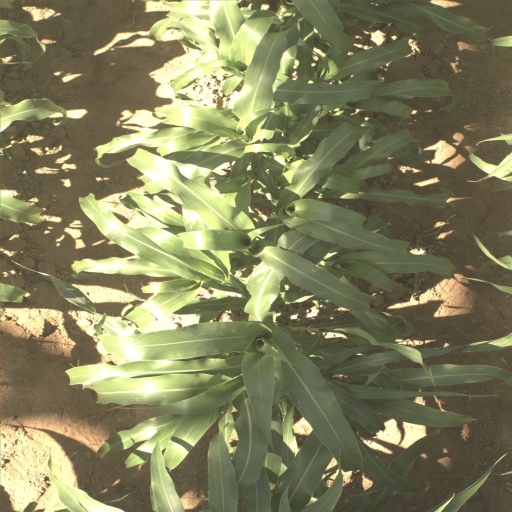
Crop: sorghum